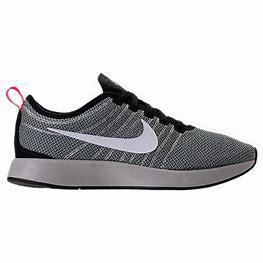
Brand: Nike
Model: Dualtone Racer